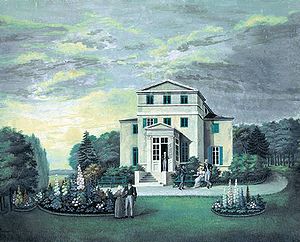
Joseph-Jacques Ramée / Værker i Danmark
J.F. Bredal: Hellerupgaard (1802-03, nedrevet 1954). Erich Erichsen ses stående i havedøren.
Joseph-Jacques Ramée var en fransk arkitekt og havearkitekt virksom under klassicismen. Igennem livet nåede han at arbejde i Frankrig, Tyskland, Danmark, Belgien og USA. Hans væsentligste indsats fandt sted som havearkitekt i Hamborg og omegn omkring 1800, men også som designer af landsteder gjorde han sig bemærket.